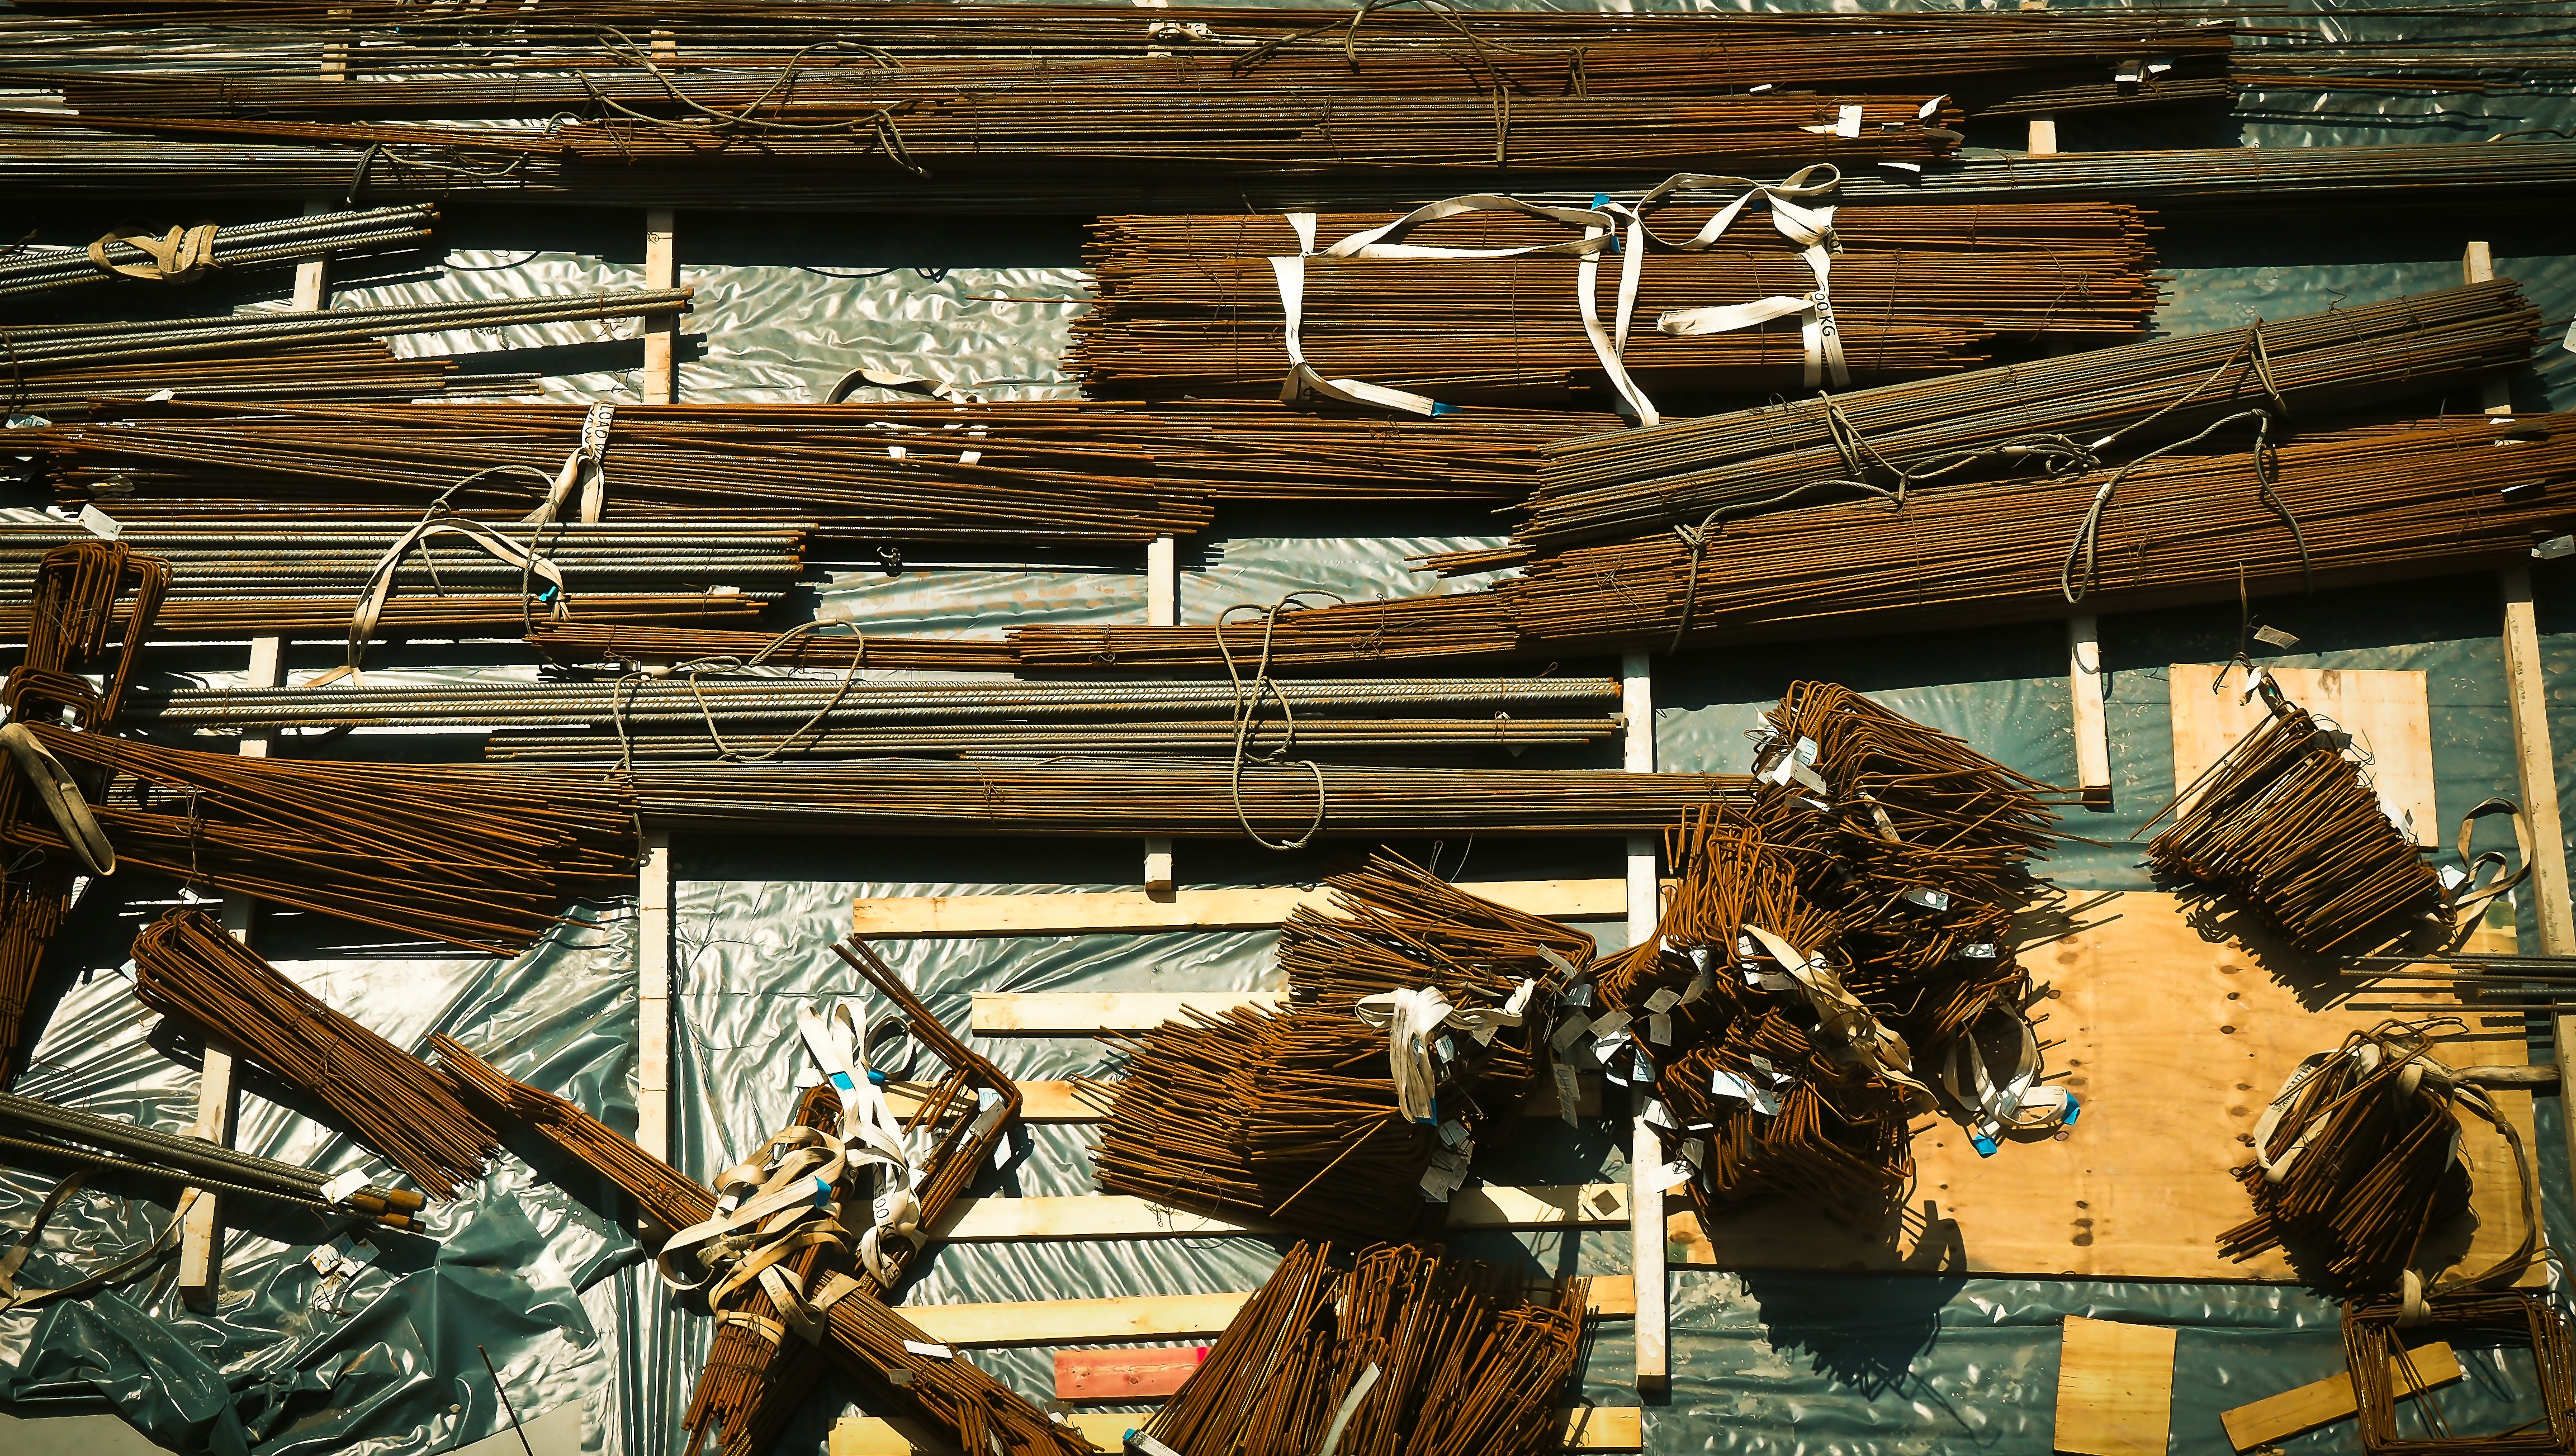
architecture, wood, tool, construction, vehicle, metal, lumber, material, site, rebar, scrap, house construction, construction materials, construction material, galleon, iron rods, moniereisen, ancient history